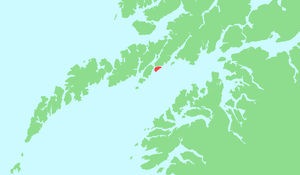
Årsteinen est une île norvégienne des îles Lofoten, située dans la municipalité de Vågan du comté de Nordland. L'île est située à l'est de Vågan et à l'entrée du détroit de Raftsund.